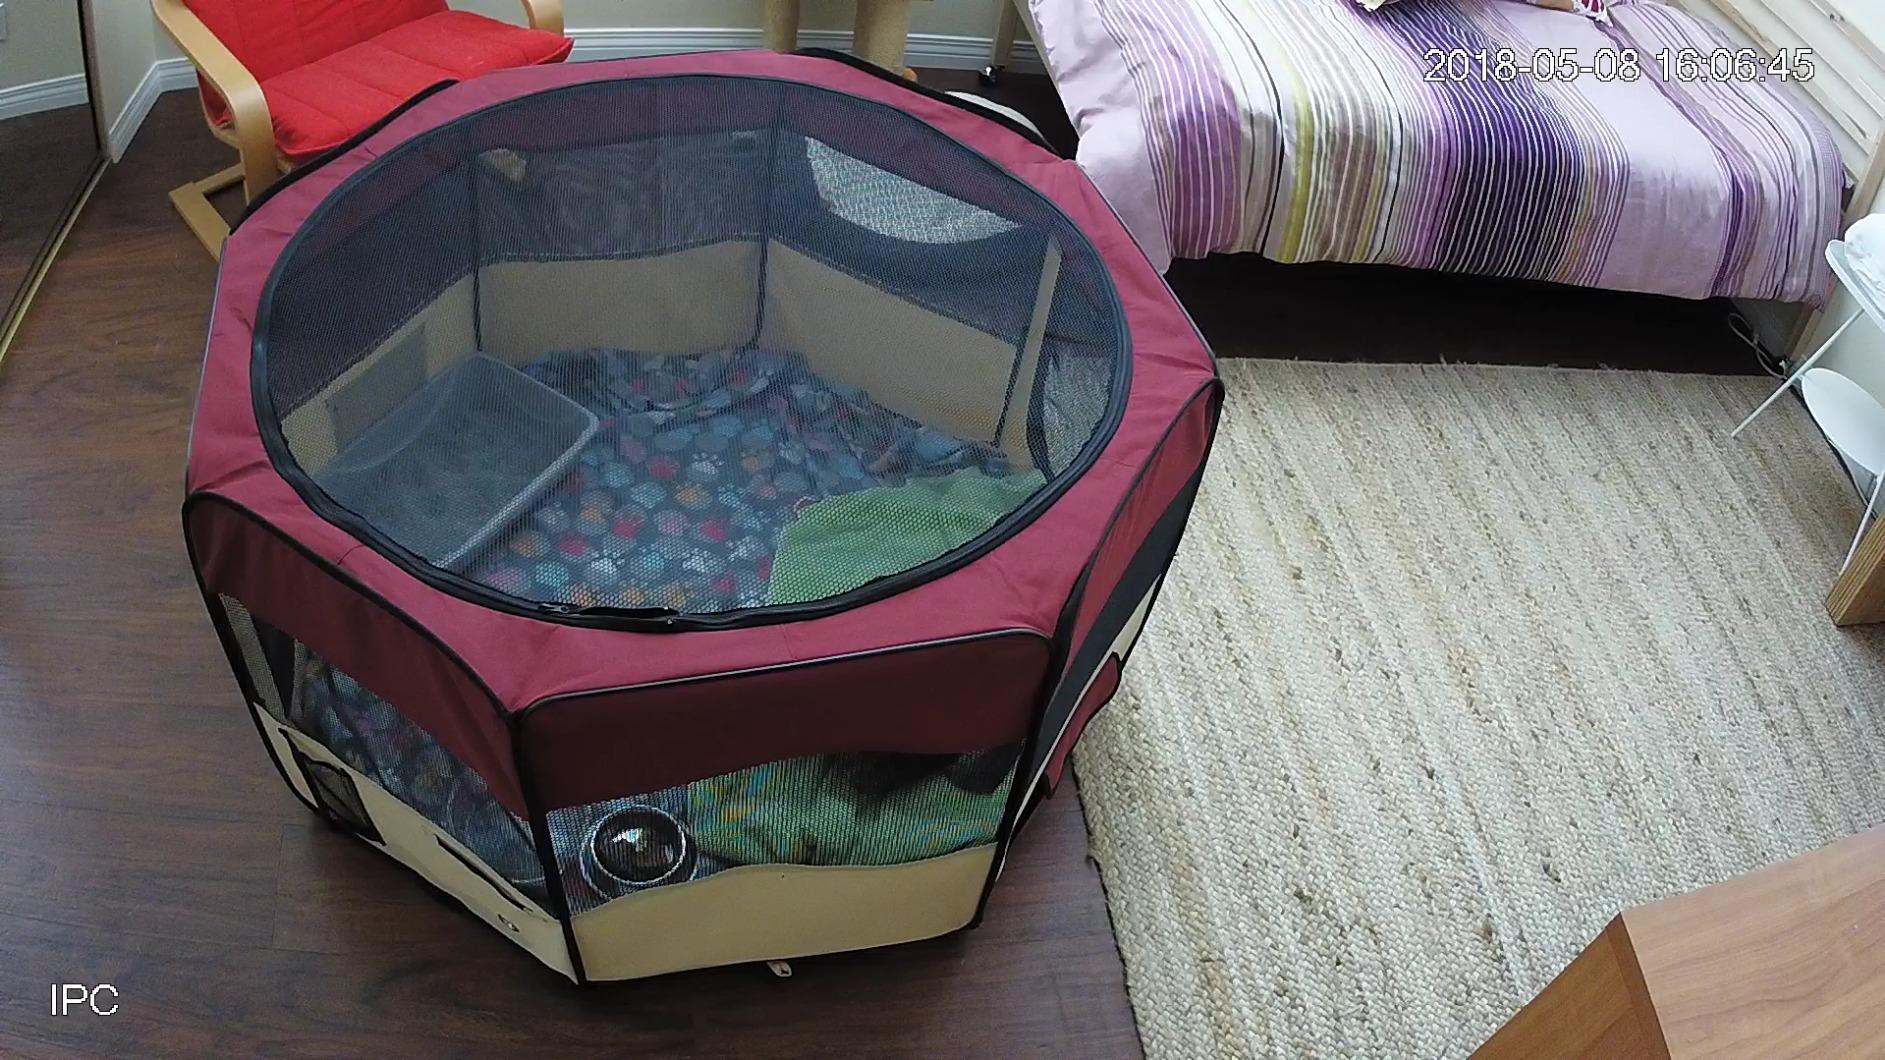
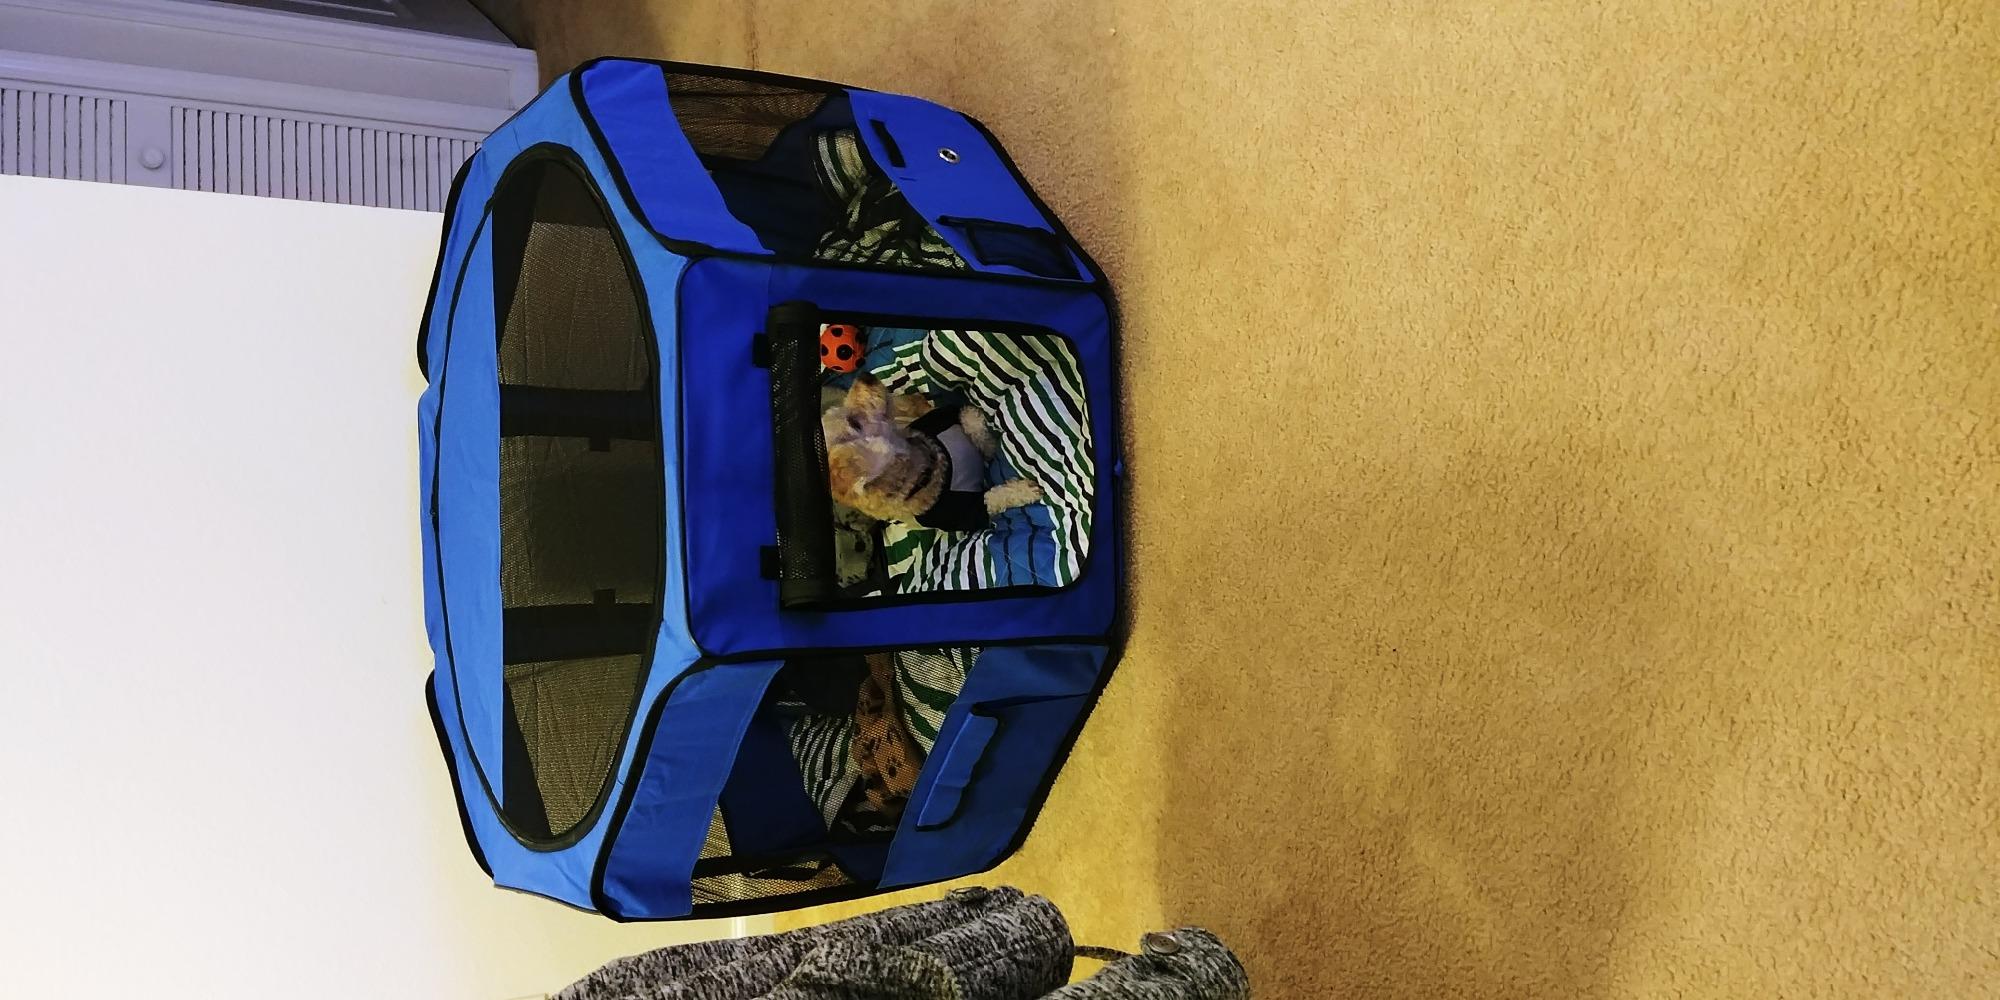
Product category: items_kennel
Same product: no